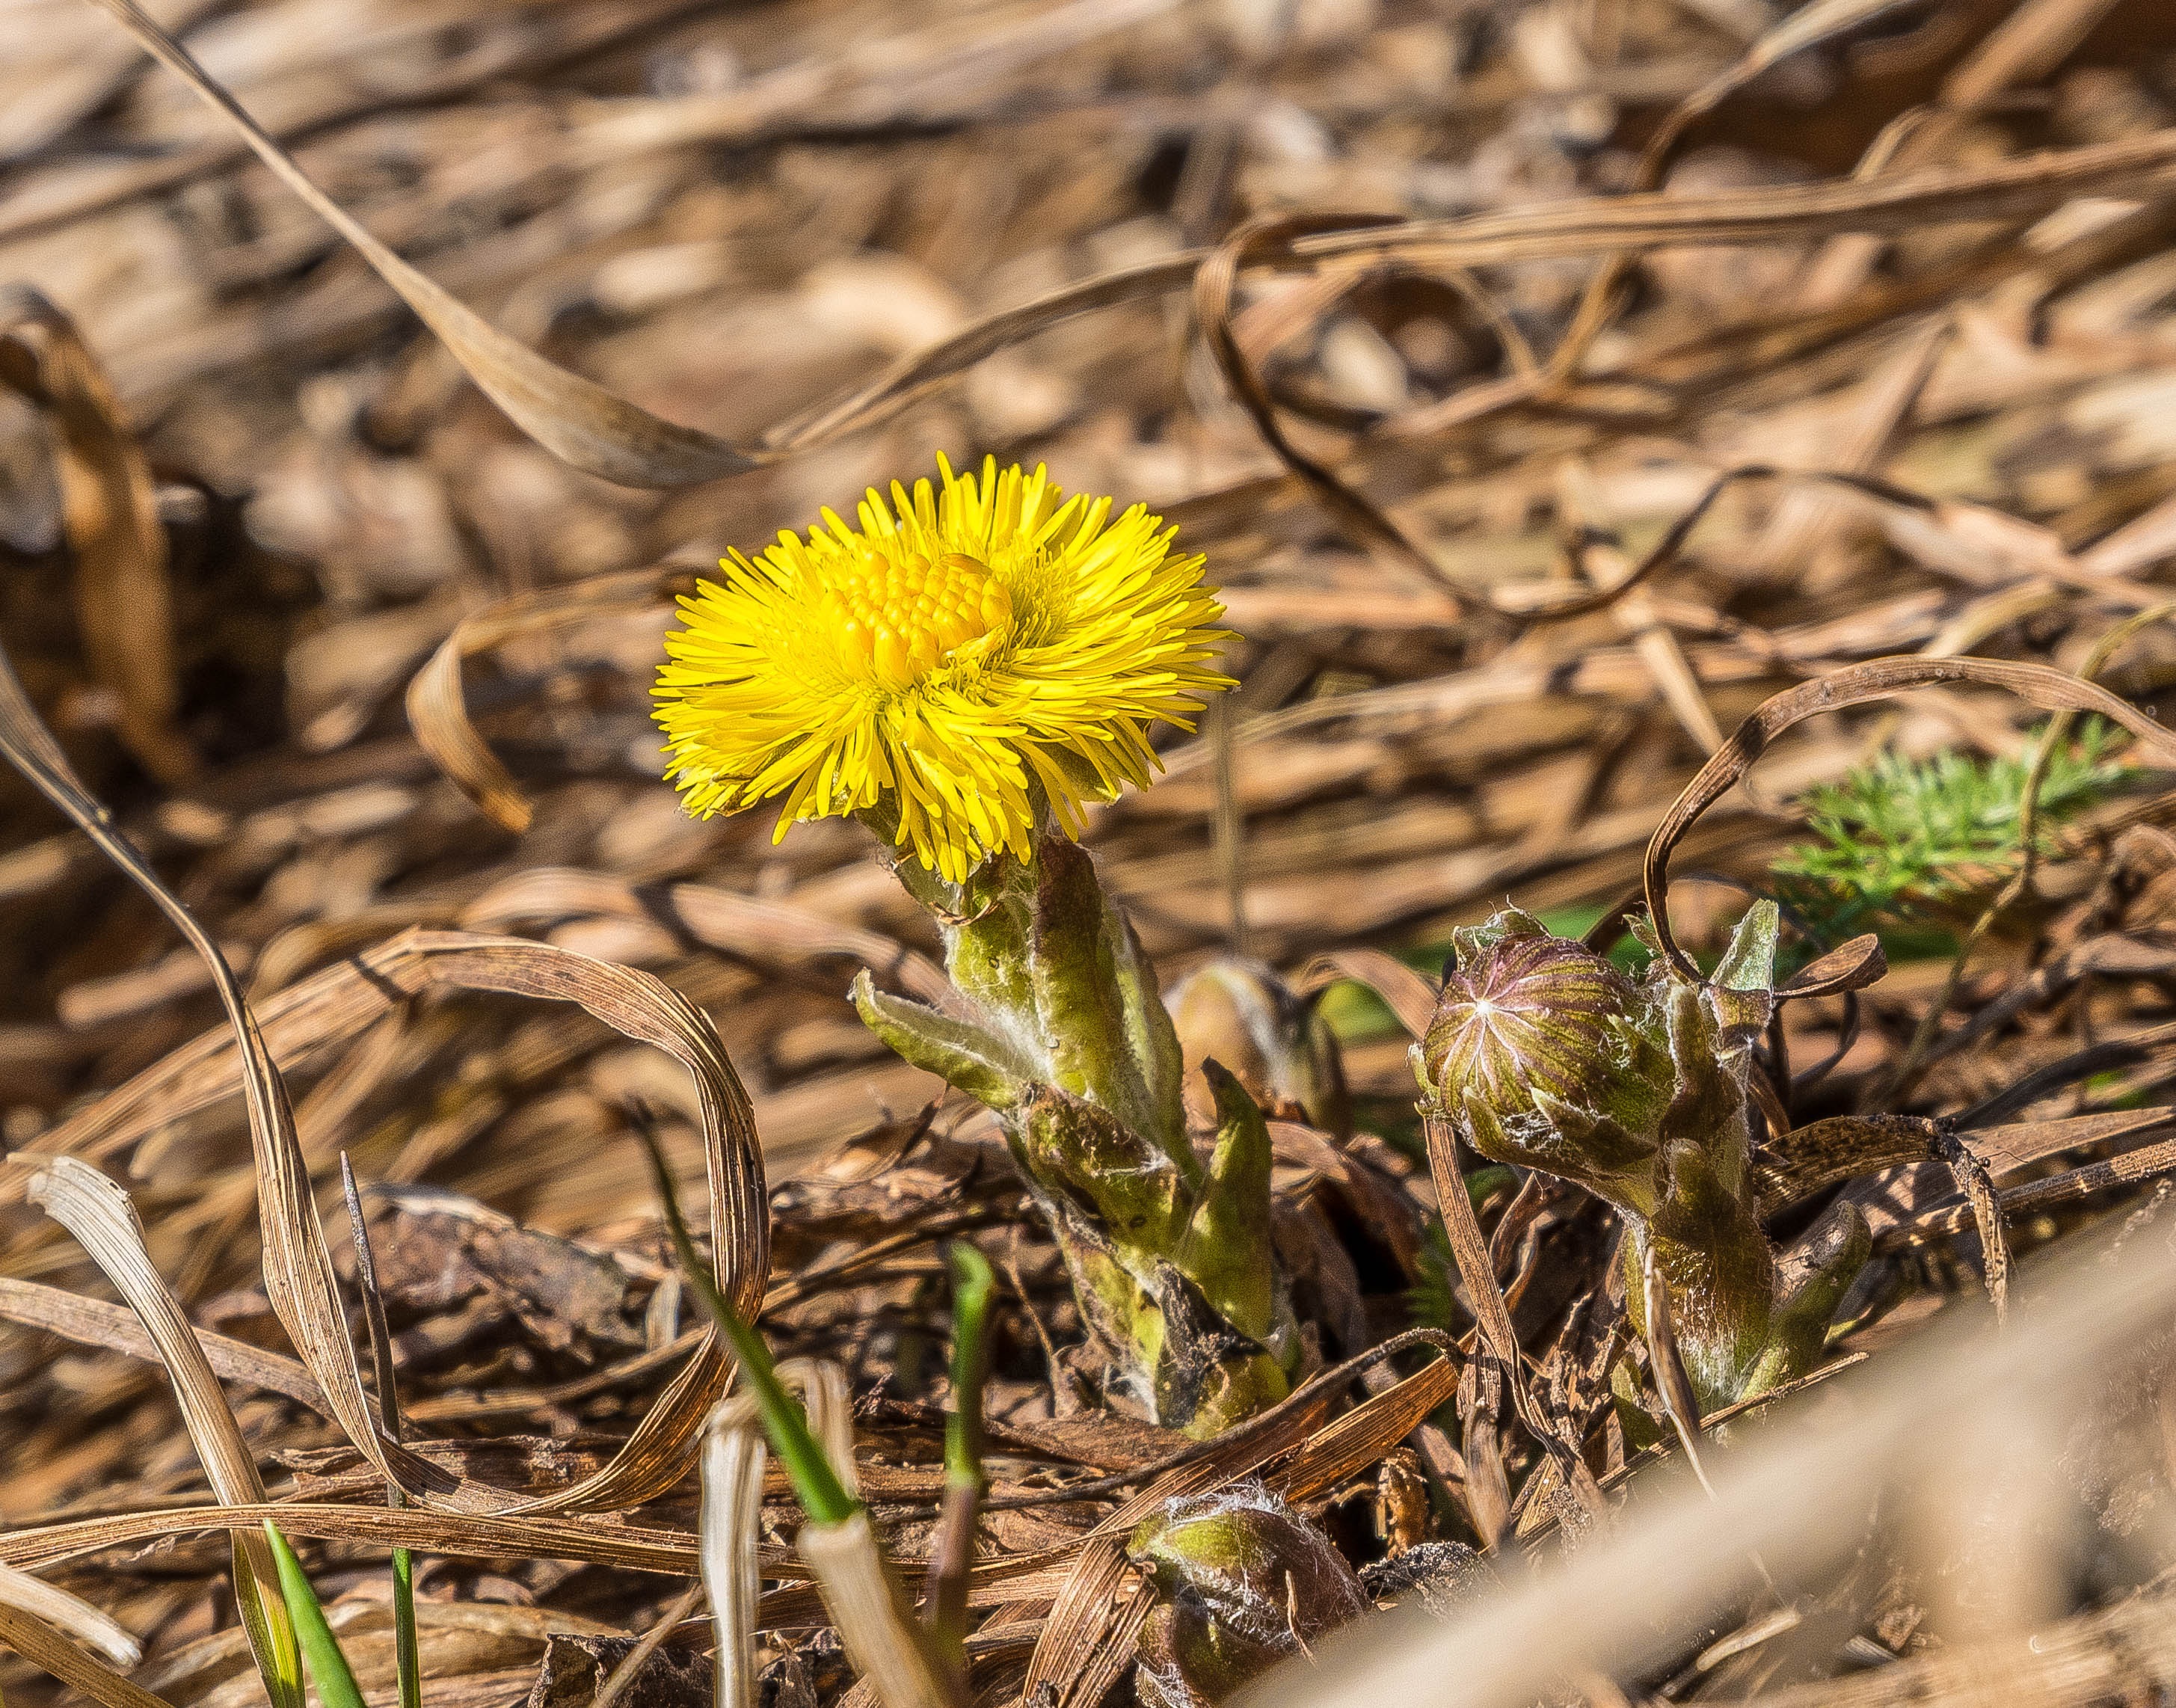
nature, grass, plant, prairie, flower, petal, bloom, wildlife, orange, spring, macro, soil, botany, yellow, flora, heat, fauna, wildflower, flowers, close up, bright, beauty, beautiful, bud, macro photography, flowers of the field, beautiful flower, flowering plant, daisy family, grass family, land plant, mother and stepmother